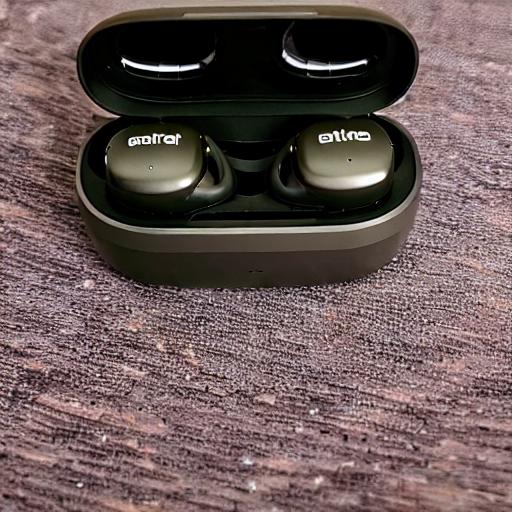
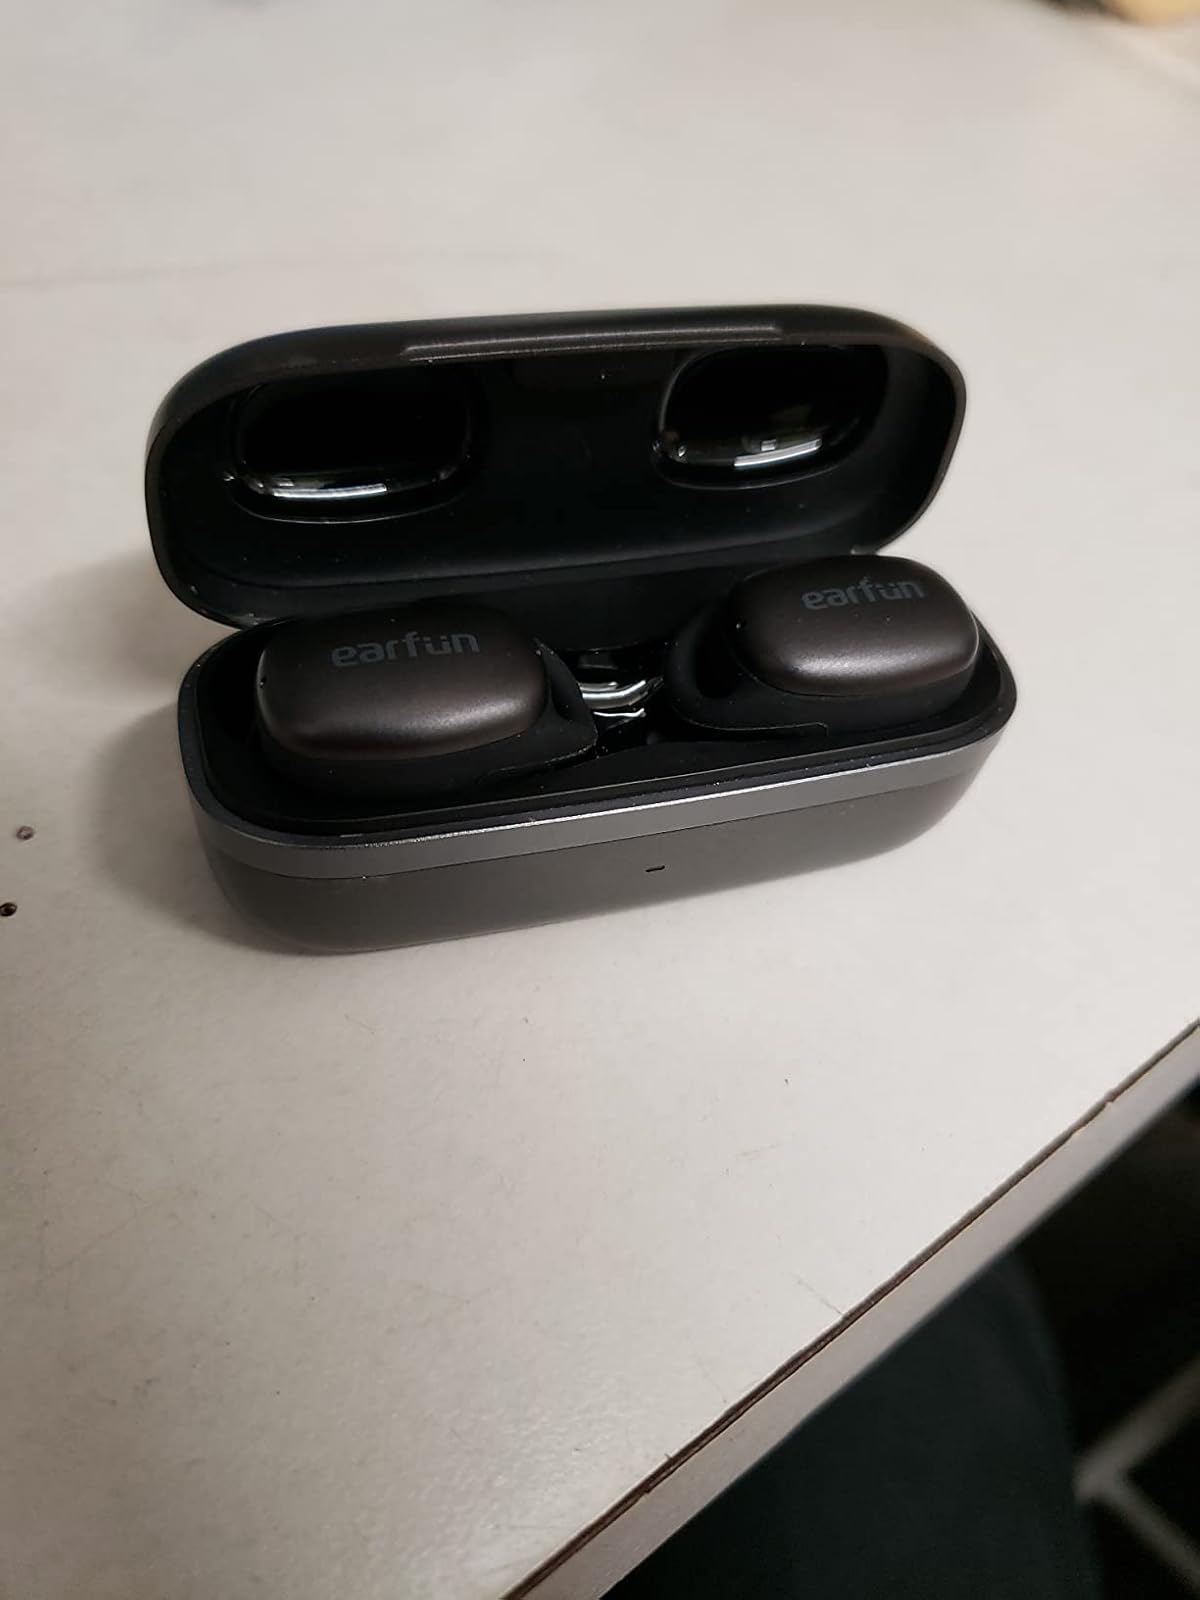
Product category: earbuds
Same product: no